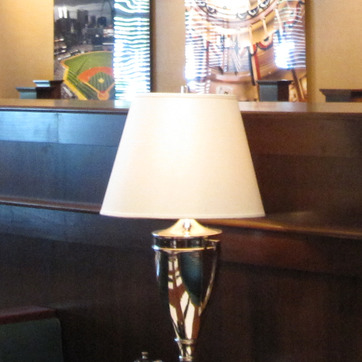
Material: plastic